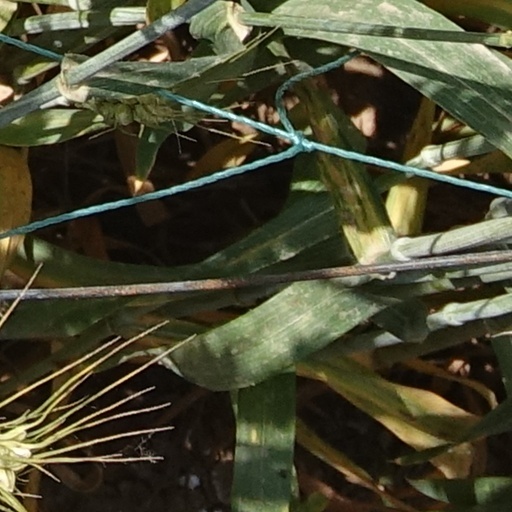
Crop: wheat